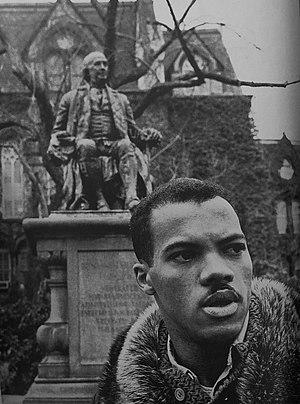
John Edgar Wideman, né le 14 juin 1941 à Washington, est un écrivain américain.